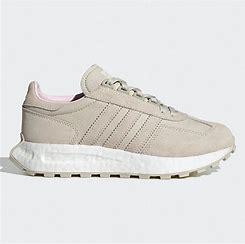
Brand: adidas
Model: originals Adidas Originals Retropy E5